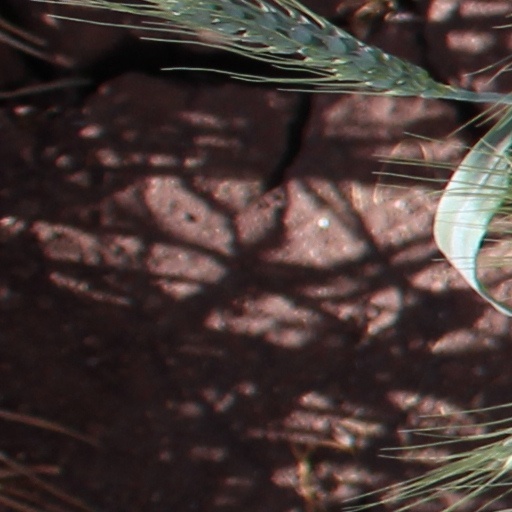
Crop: wheat